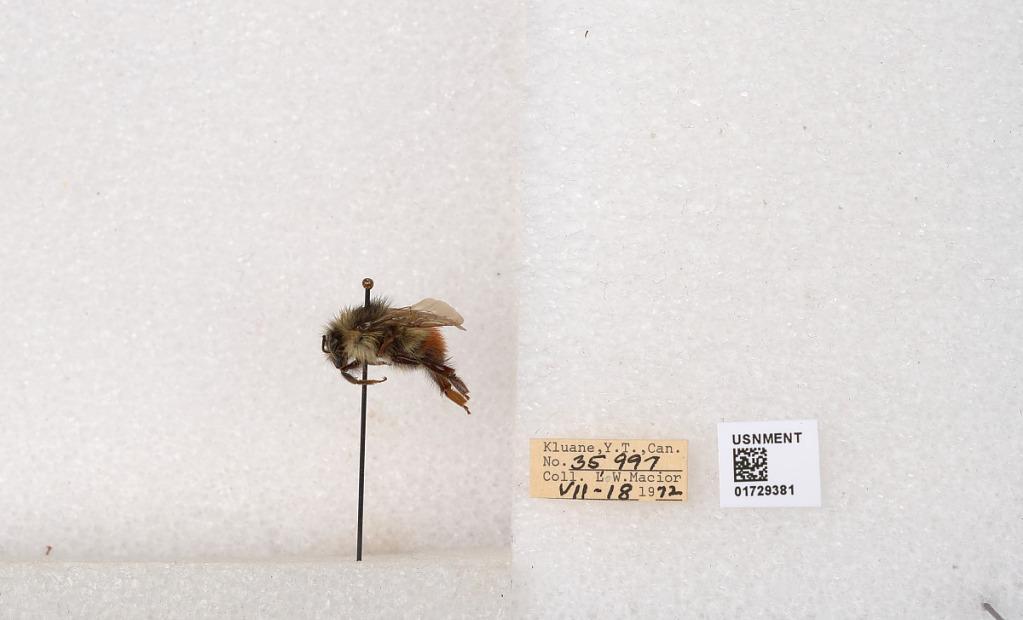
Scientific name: Bombus flavifrons Cresson
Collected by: L. Macior
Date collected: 1972-7-18
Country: Canada
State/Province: Yukon Territory
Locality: Kluane National Park and Reserve
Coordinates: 60.7493, -139.504